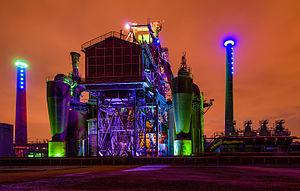
Le parc paysager Duisbourg Nord est un parc paysager d' environ 180 hectares aménagé sur une friche industrielle dans l'arrondissement Meiderich-Beeck à Duisburg, en Rhénanie-du-Nord―Westphalie. Le parc est créé dans le cadre de l'exposition internationale Emscher Park. Localisé sur le site d'une ancienne sidérurgie, le parc paysager est l'un des points d'ancrage de la Route européenne de la culture industrielle et de la Route de la culture industrielle de la Ruhr. Le quotidien britannique The Guardian classe le parc parmi les dix meilleurs parcs urbains du monde aux côtés du High Line, des Buttes-Chaumont, de Hampstead Heath et du Parc Güell.